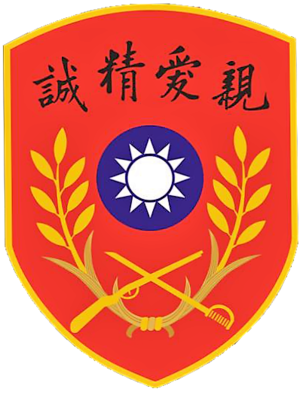
L'Académie militaire de Huangpu ou de Whampoa en cantonais est un institut de formation militaire fondé par Sun Yat-sen le 16 juin 1924, dans les environs de Canton. De nombreux officiers devenus célèbres pendant la guerre sino-japonaise et la guerre civile chinoise y ont été formés. L'Académie fournit la structure pour la création de l'Armée nationale révolutionnaire qui, à partir de 1926, mena l'expédition du Nord destinée à réunifier et pacifier le pays.